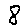
Label: 8